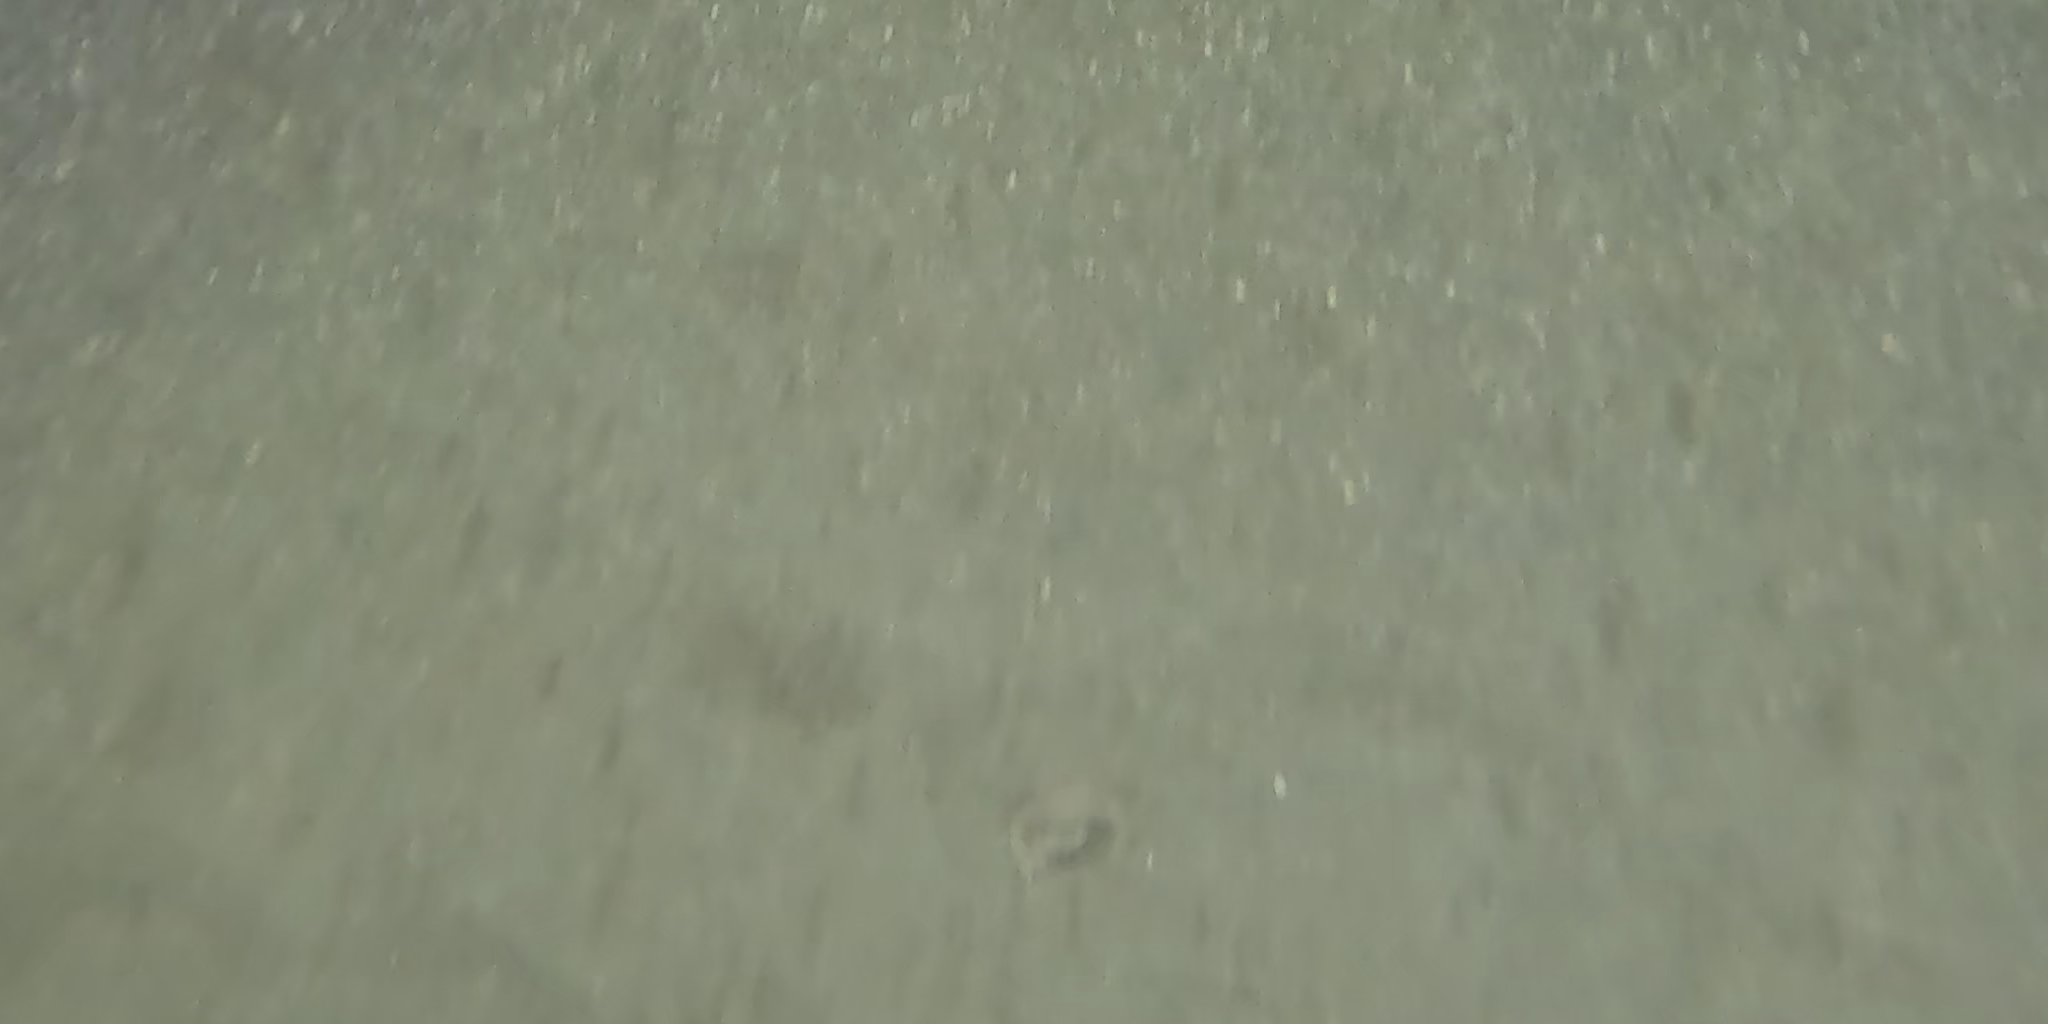
Seabed habitat: sand